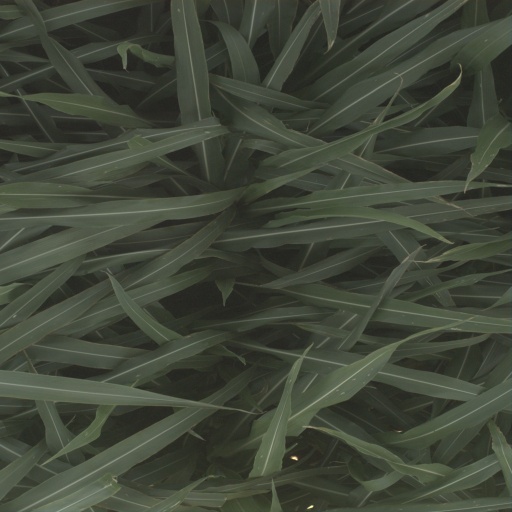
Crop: sorghum